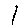
Label: 1